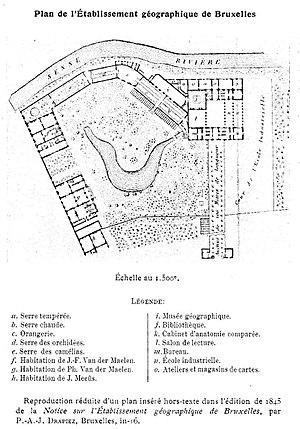
Plan de l'établissement géographique de Bruxelles (1830-1880) réalisé par Charles Sury (1814-1865) in Ciel et Terre, t. 40. Bulletin de la Société Belge d'Astronomie, Bruxelles, 1924, p.176. Image du domaine public
L'Établissement géographique de Bruxelles était un organisme privé fondé par Philippe Vandermaelen en 1830. Son activité principale était la production cartographique mais les missions que s'était assignées l'établissement débordèrent largement de ce cadre pour proposer une multitude de collections dans de nombreux domaines.